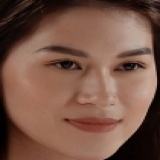
diễn viên Ngọc Thanh Tâm